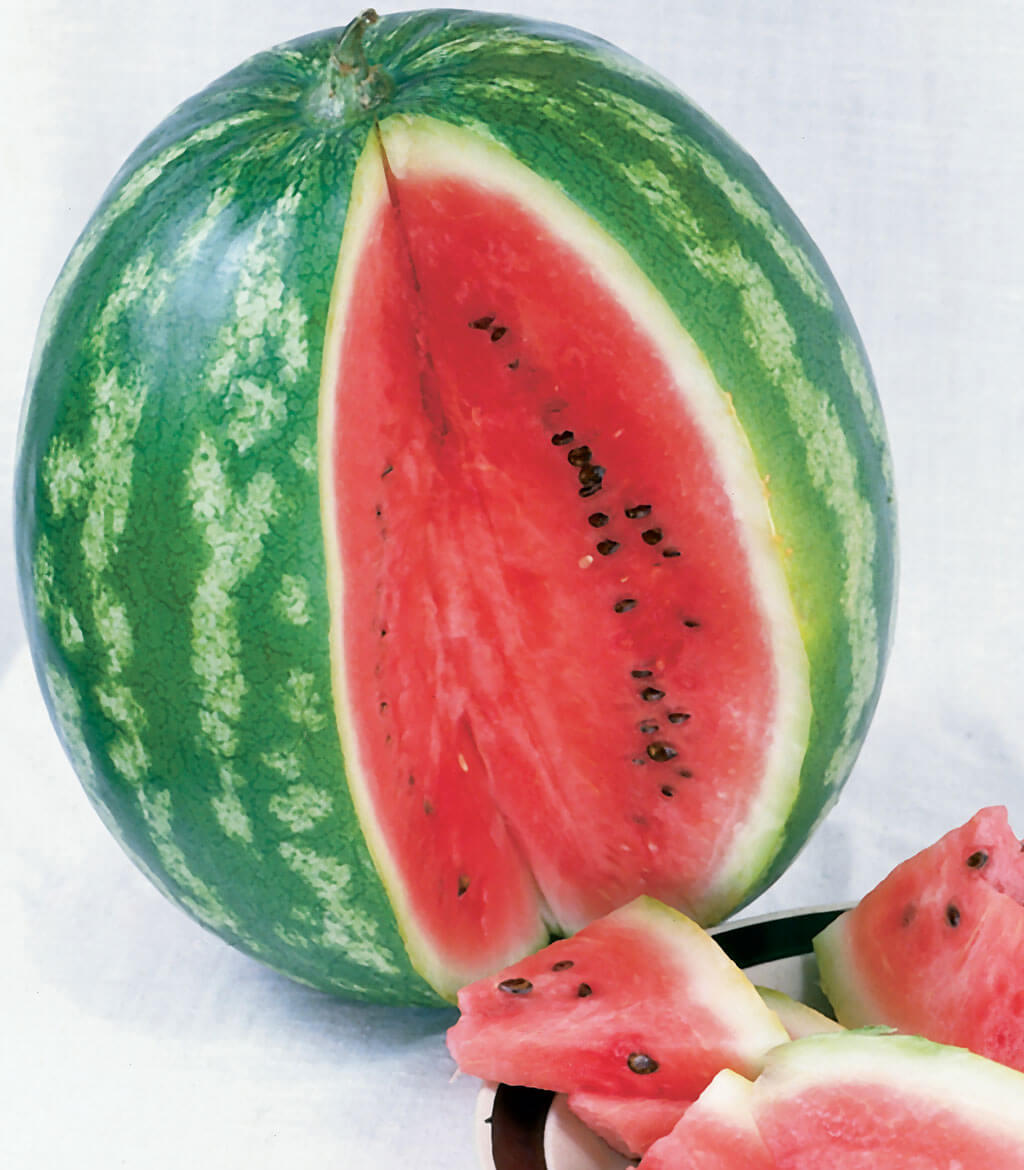
Label: Watermelon